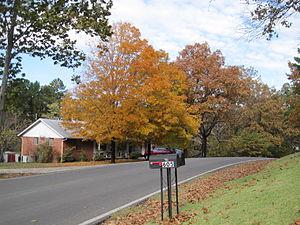
La ville de Batesville est le siège du comté d'Independence, dans l'Arkansas, aux États-Unis. Sa population s’élevait à 10 248 habitants lors du recensement de 2010, estimée à 10 727 habitants en 2017.